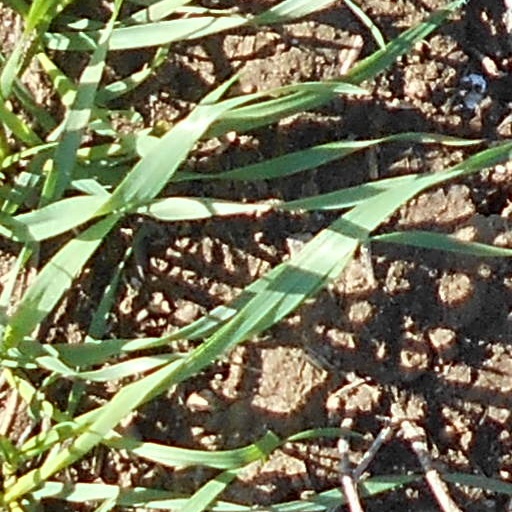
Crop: wheat